Vila do Porto

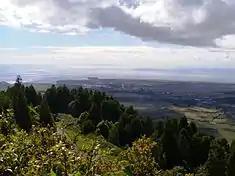
From Pico Alto, the view of the main settlement of the island of Santa Maria, the community of Vila do Porto

The municipality covers the entirety of the island of Santa Maria, in the eastern edge of the archipelago of the Azores. Nascently a coastal municipality, the settlements are nonetheless located over a cliff-top platform, dominated in the west by a semi-arid plain and in the east by the hugged flanks of the Pico Alto mountainous ridge. Although its principal urban area is located along linear tracts in the southwestern coast (oriented north to south), there exist various urban settlements and agglomerations throughout the island.